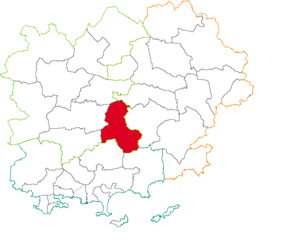
Situation du canton dans le département du Var
Le canton de Besse-sur-Issole est une division administrative française située dans le département du Var et la région Provence-Alpes-Côte d’Azur.